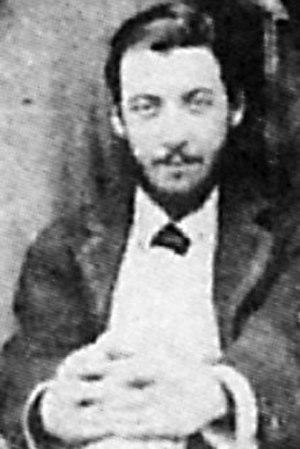
Willie Wilde était un poète et journaliste britannique. Il était le frère aîné d’Oscar Wilde.